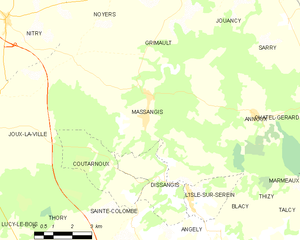
Carte des communes françaises Massangis